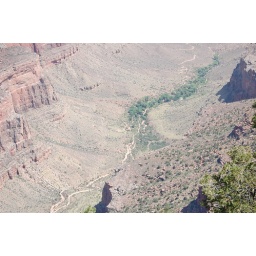
hiking trail into canyon cabins for overnight stay in trees